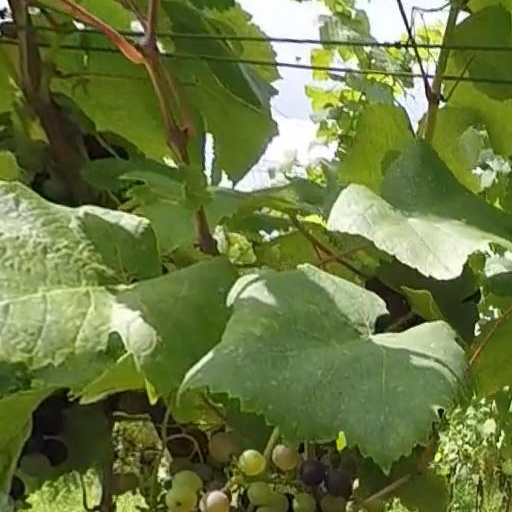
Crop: grape